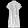
Label: Dress